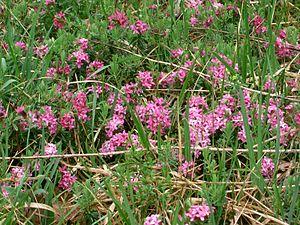
Comté est l'appellation d'origine d'un fromage français transformé principalement en Franche-Comté et bénéficiant d'une AOC depuis 1958 et d'une AOP depuis 1996. Son aire de production s'étend dans les départements du Jura, du Doubs et l'est de l'Ain.
Le daphné camélée est un arbrisseau à feuilles persistantes de la famille des Thyméléacées.
La Région des lacs du Jura français est une petite partie du centre du département du Jura caractérisée par l'abondance de ses plans d'eau naturels : on recense en effet une quinzaine de ces lacs essentiellement d'origine glaciaire de taille diverse, de 230 ha pour le plus grand, le lac de Chalain, à moins de 5 ha pour les plus petits. Le site des sept lacs, situé entre le Pic de l'Aigle et les cascades du Hérisson a reçu le qualificatif de « Petite Écosse » par Charles Nodier en 1825, dans le tome III des Voyages pittoresques et romantiques dans l'ancienne France.
Loulle est une commune française située dans le département du Jura en région Bourgogne-Franche-Comté.